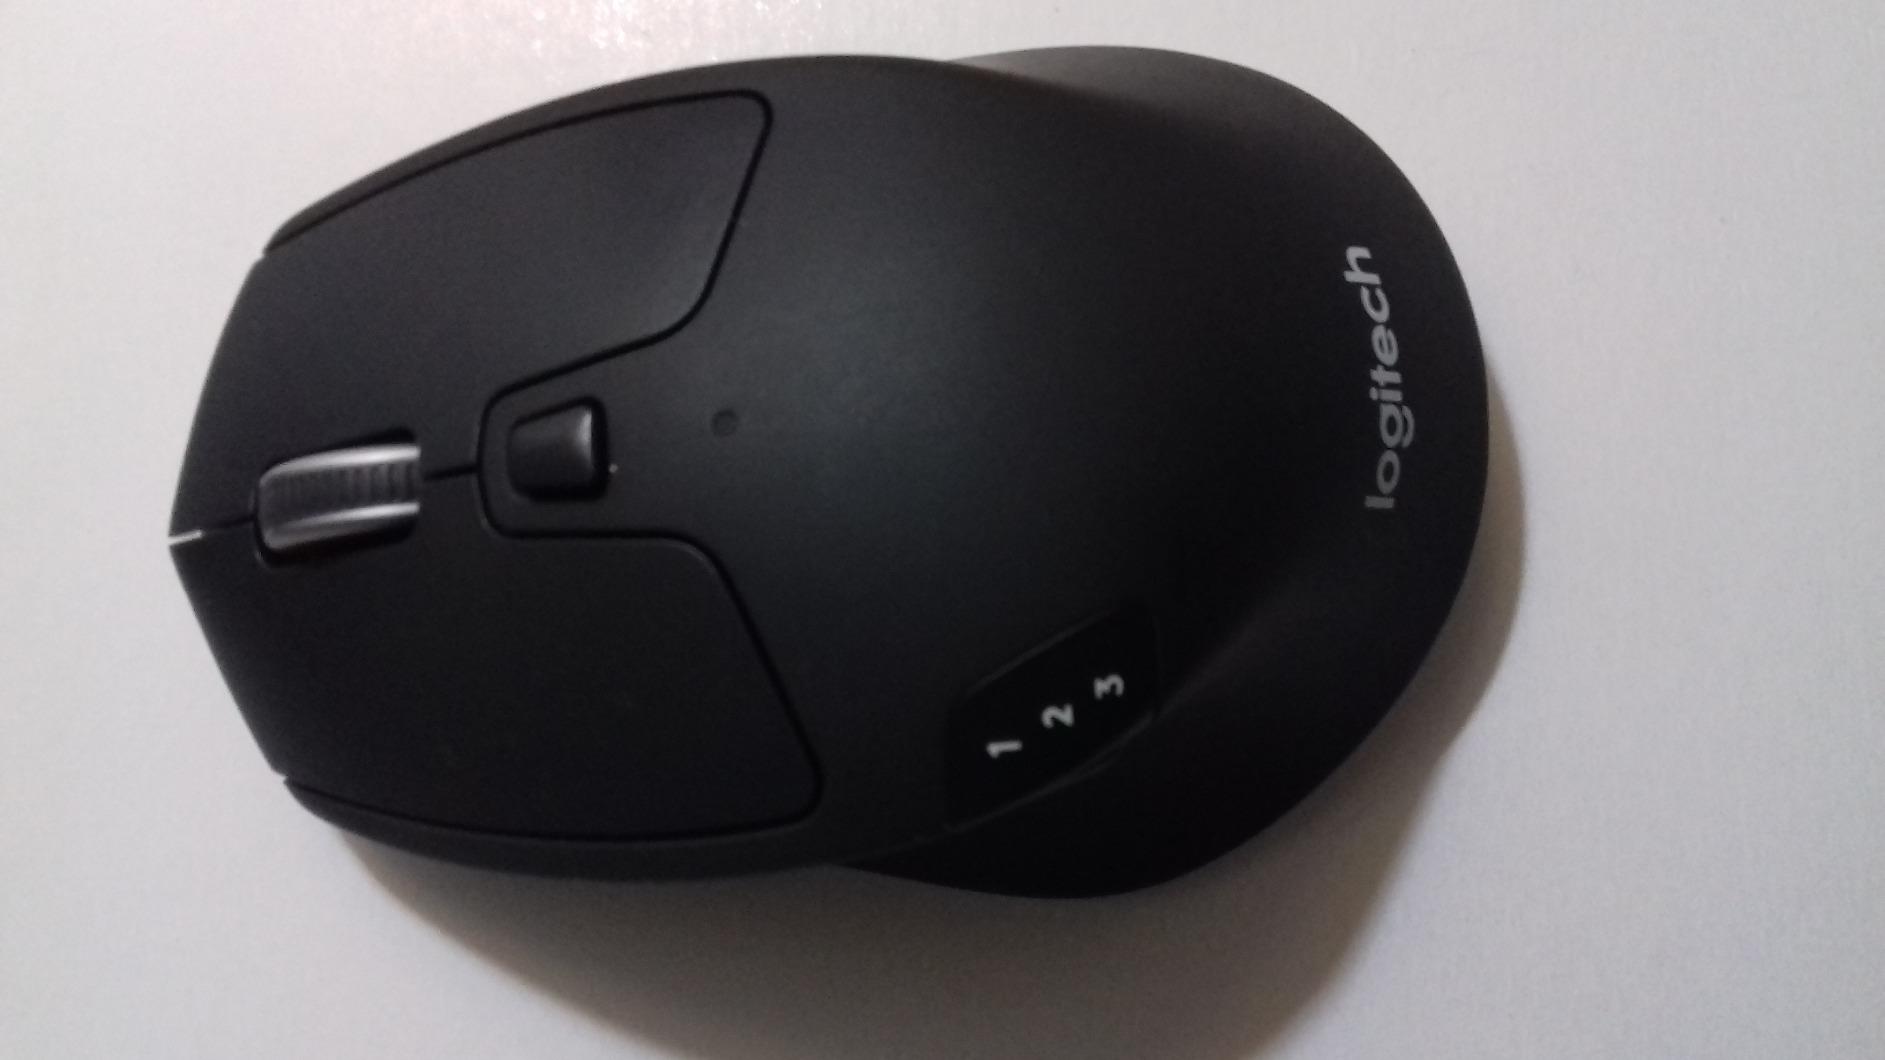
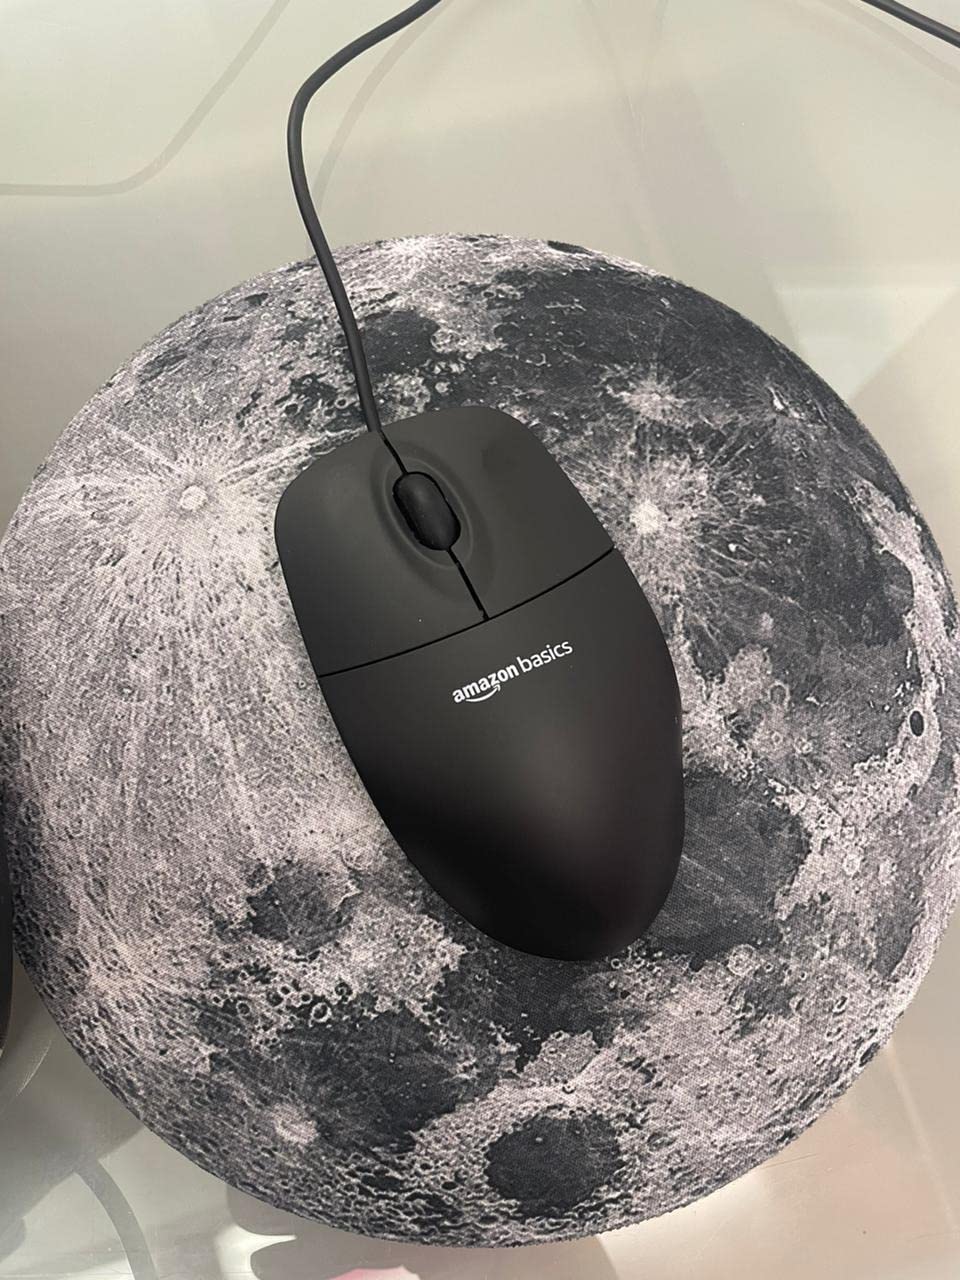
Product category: mouse
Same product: no